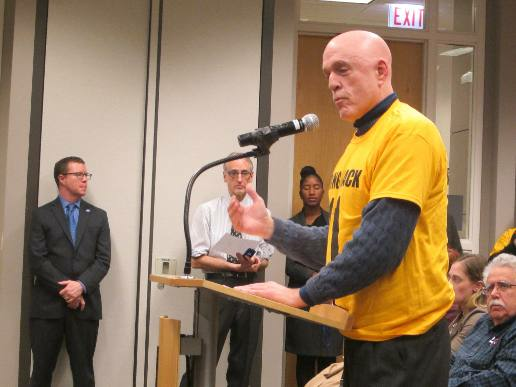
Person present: Yes